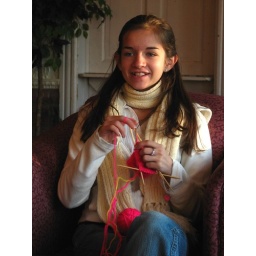
this machine knitted two hats and i believe two mittens over this busy weekend.